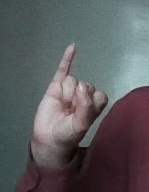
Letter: meem